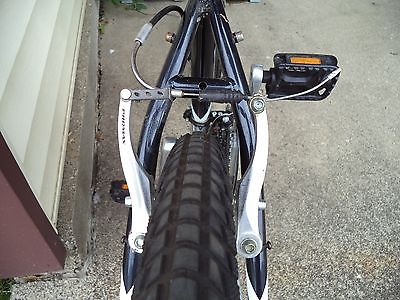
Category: bicycle